Valence, Drôme

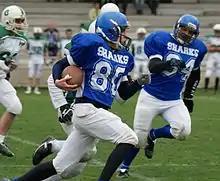
The , American football

The city of Valence is now developing its high level educational role in the Drôme/Ardèche area. The Site de Valence is part of the Community Grenoble Alpes University (formerly UJF, UPMF, including the Institut universitaire de technologie, and Stendhal). Valence is also home to the INPG engineering school (ESISAR). Many other and more specialized schools are also located in Valence.